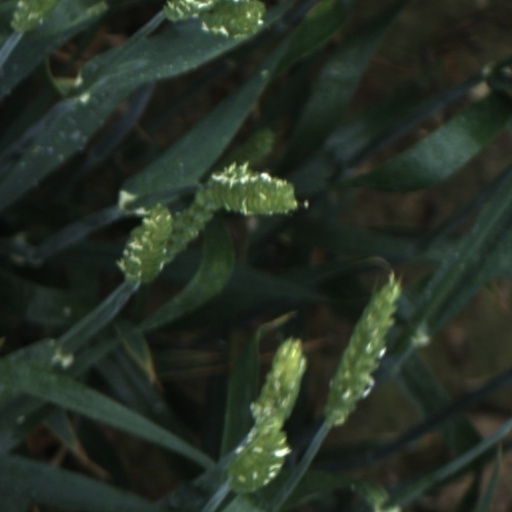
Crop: wheat